Saki (wrestler)

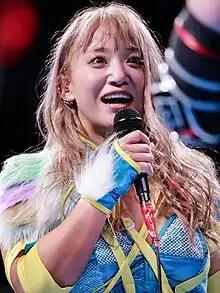
Saki in February 2022

, mononymously known by her ring name Saki (often stylized in capital letters as SAKI) is a Japanese professional wrestler currently working as a freelancer and is best known for her tenure with the Japanese promotions Gatoh Move Pro Wrestling and Pro Wrestling Wave.